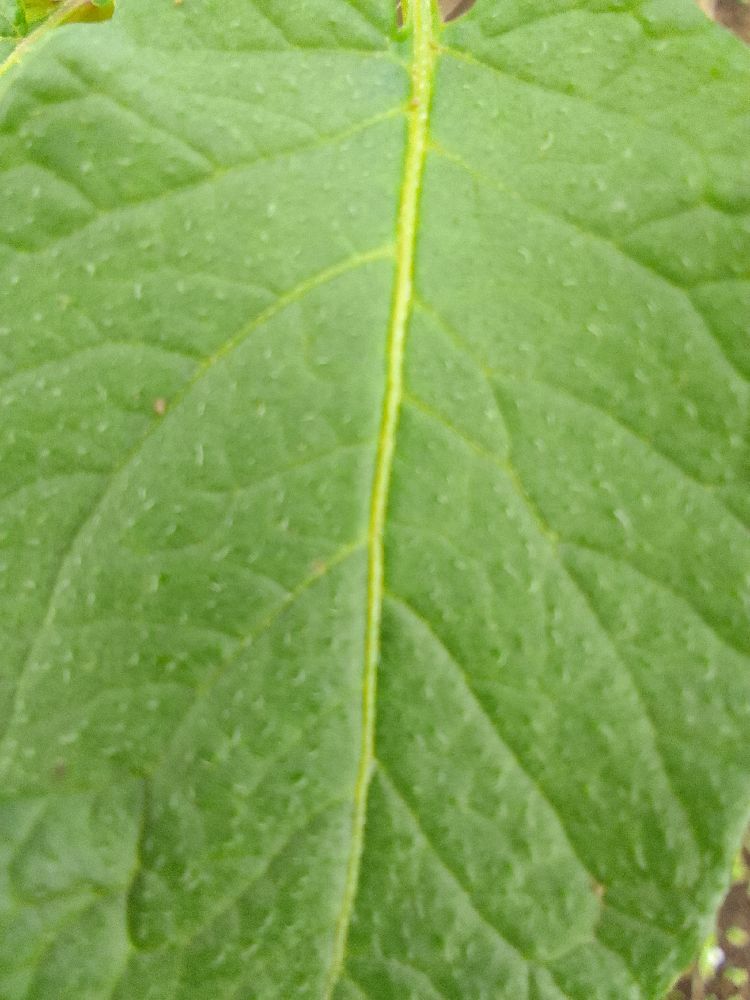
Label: Healthy